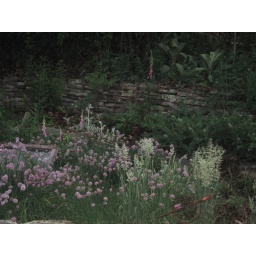
stone wall and plants in front of John's house